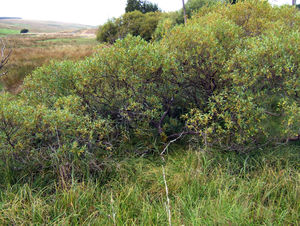
Femhannet pil
Femhannet Pil i Nordengland
Femhannet Pil er en stor busk eller et lille træ på 6-10 meter med blanke blade. Den vokser langs søer og vandløb og på fugtige enge og i moser. Han-blomsten har normalt 5 støvdragere.